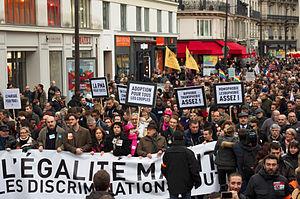
Manifestation en soutien du projet de loi ouvrant le mariage aux couples de personnes de même sexe dit mariage pour tous, Paris, 16 décembre 2012 Español: Manifestación de apoyo al proyecto de ley abriendo el derecho de casarse a las parejas homosexuales, Paris, 16 de diciembre del 2012